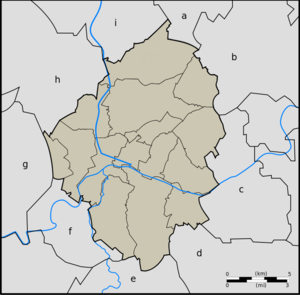
a. Les Bons Villers b. Fleurus c. Châtelet d. Gerpinnes e. Ham-sur-Heure-Nalinnes f. Montigny-le-Tilleul g. Fontaine-l'Évêque h. Courcelles i. Pont-à-Celles
Charleroi est une ville francophone de Belgique, située en Région wallonne, province de Hainaut, sur la Sambre. C'est le chef-lieu de l'arrondissement administratif de Charleroi englobant 14 communes sur une superficie totale de 554,55 km².